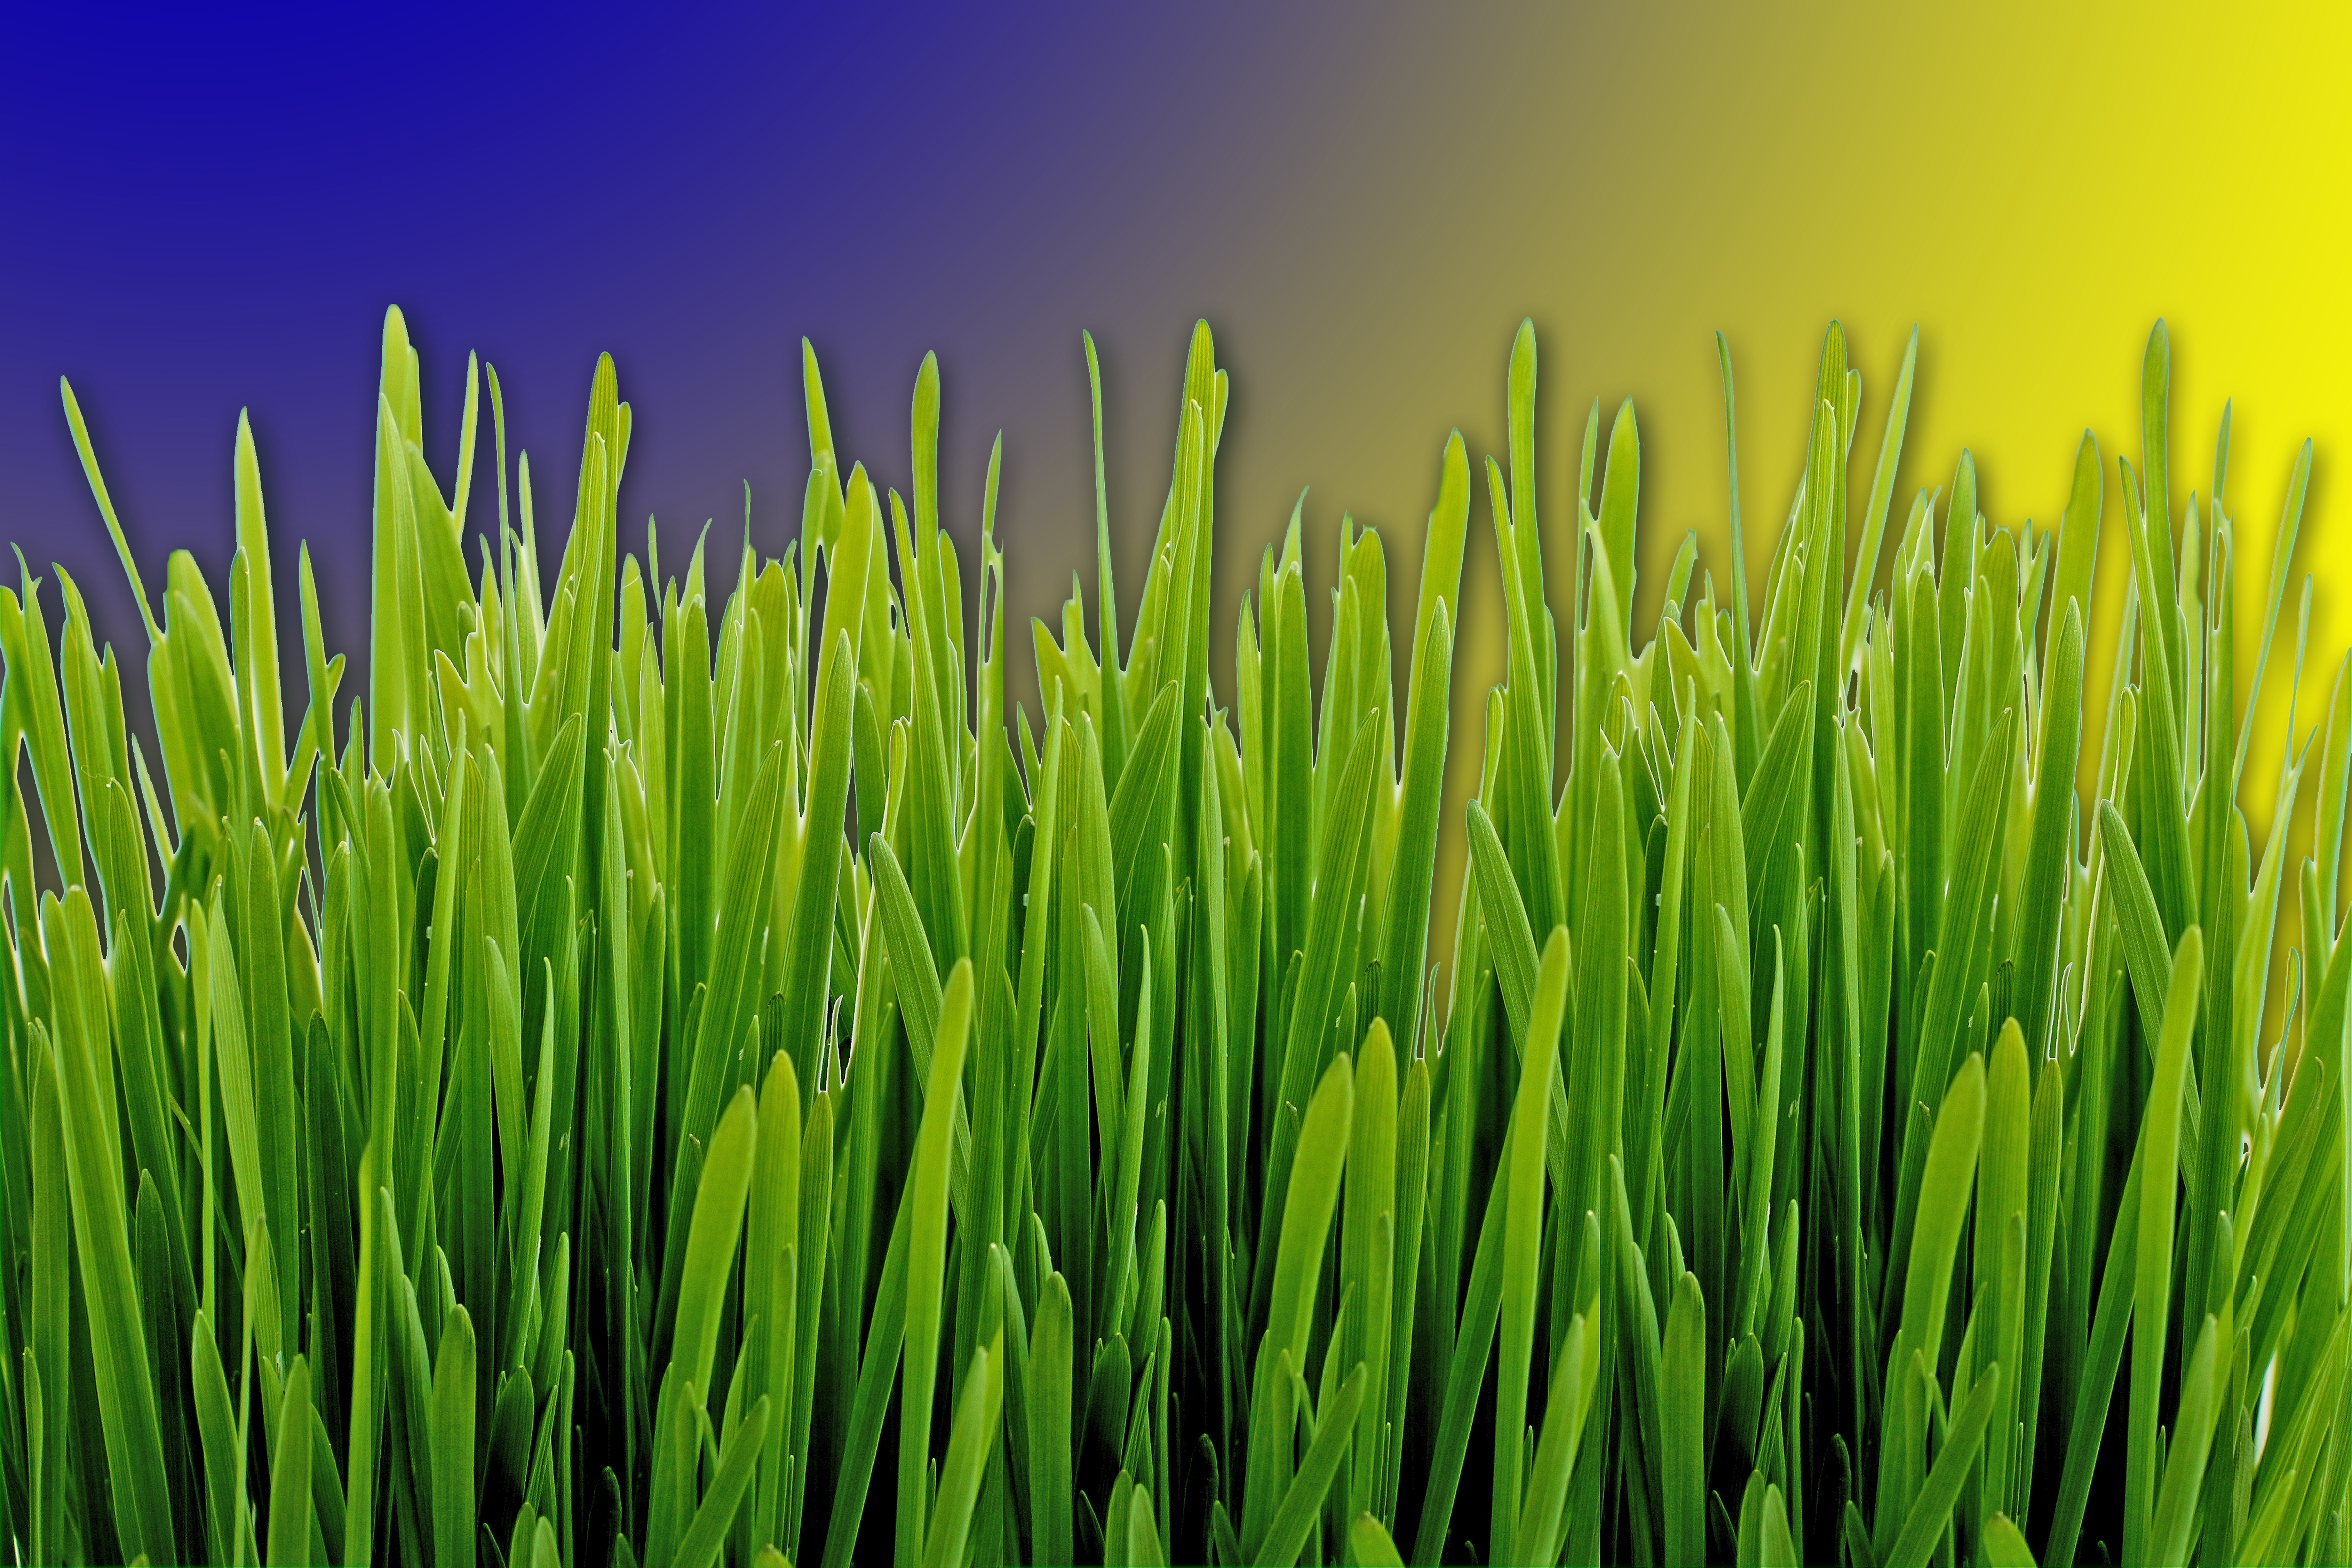
nature, forest, grass, snow, plant, field, lawn, meadow, prairie, flower, food, green, flowers, blade of grass, grassland, petals, grasses, flowering plant, wheatgrass, grass family, plant stem, land plant